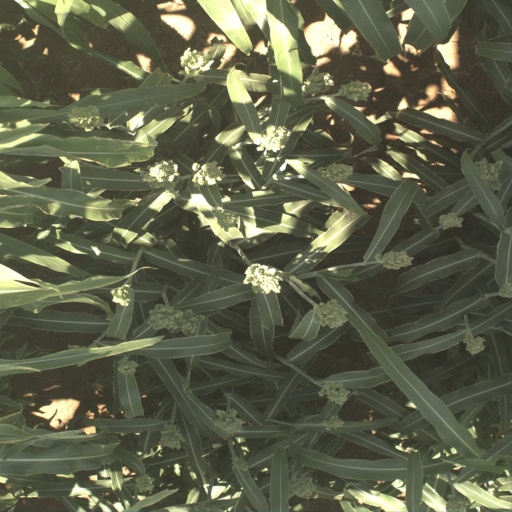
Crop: sorghum